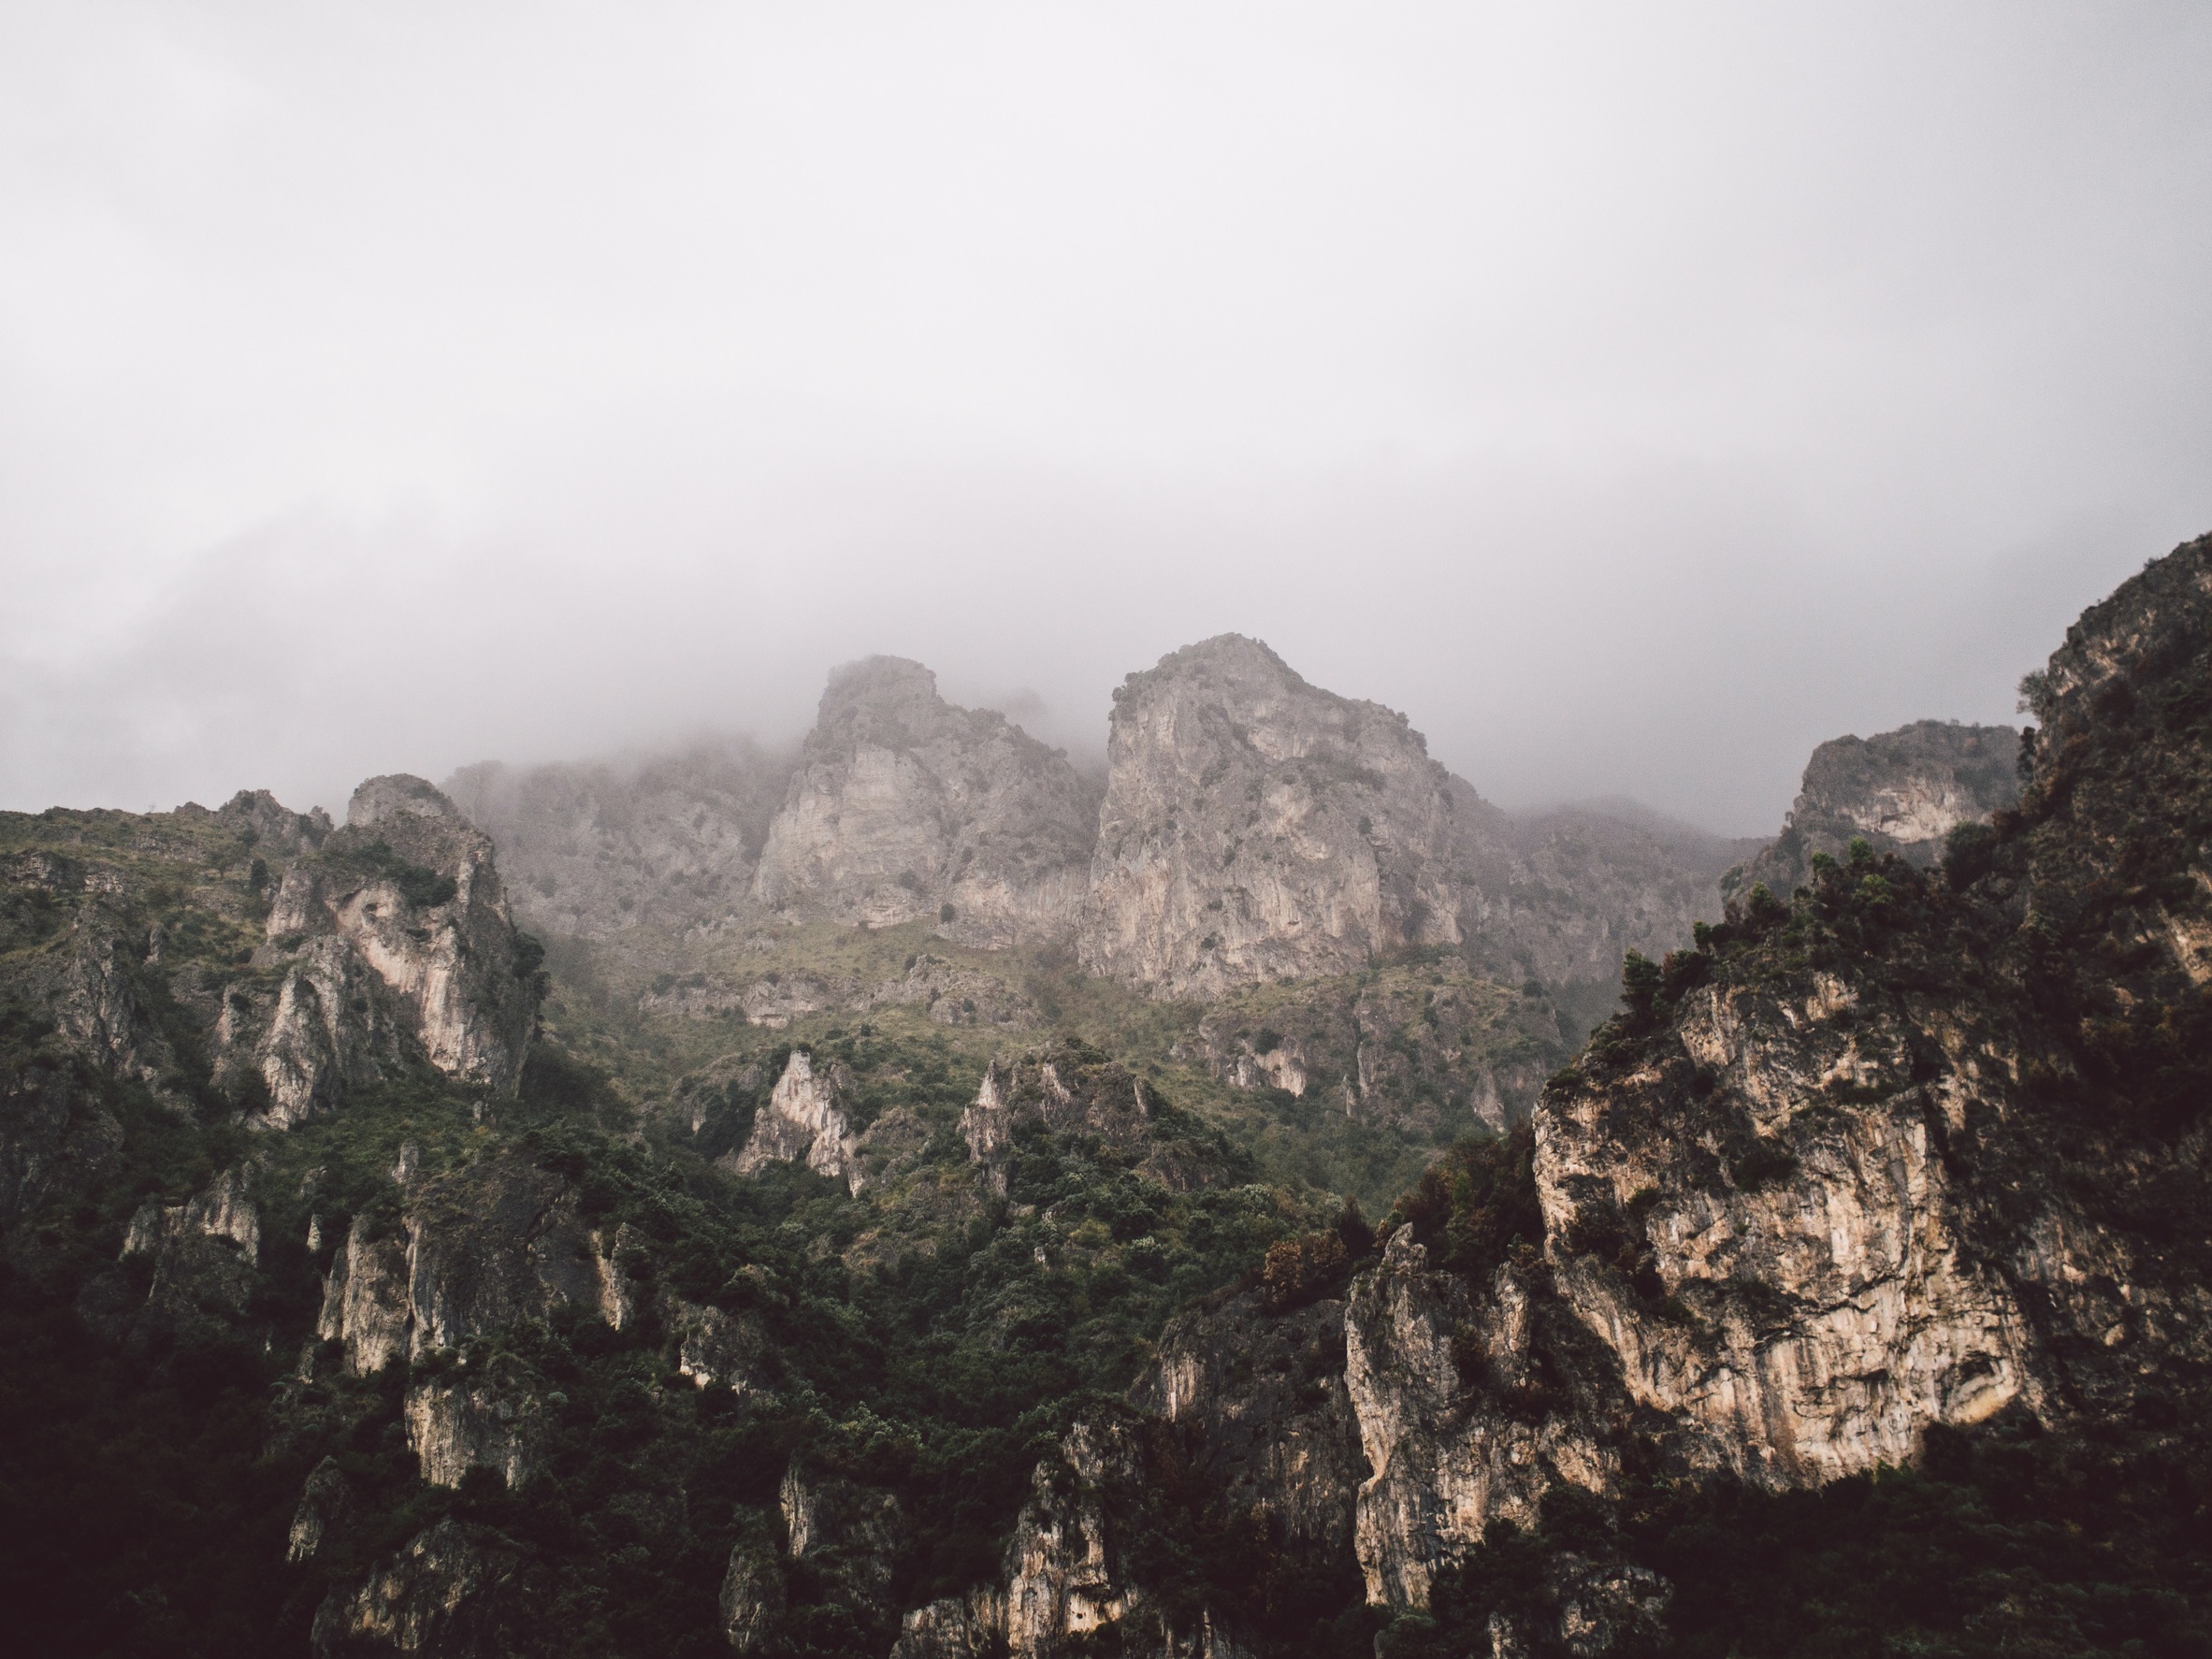
landscape, nature, rock, mountain, fog, hill, mountain range, cliff, high, steep, terrain, ridge, summit, rocks, clouds, geology, mountains, vegetation, plateau, vertical, massive, landform, geographical feature, atmospheric phenomenon, mountainous landforms